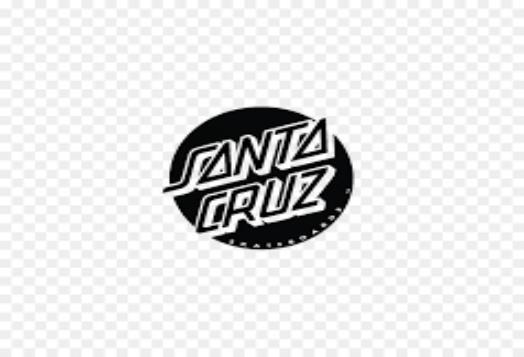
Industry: Sports